Aprilia SR50

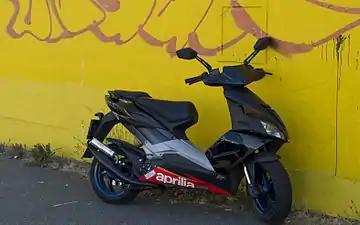
Aprilia SR50 R Factory, the latest model

The Aprilia SR50 is a scooter built by Aprilia.